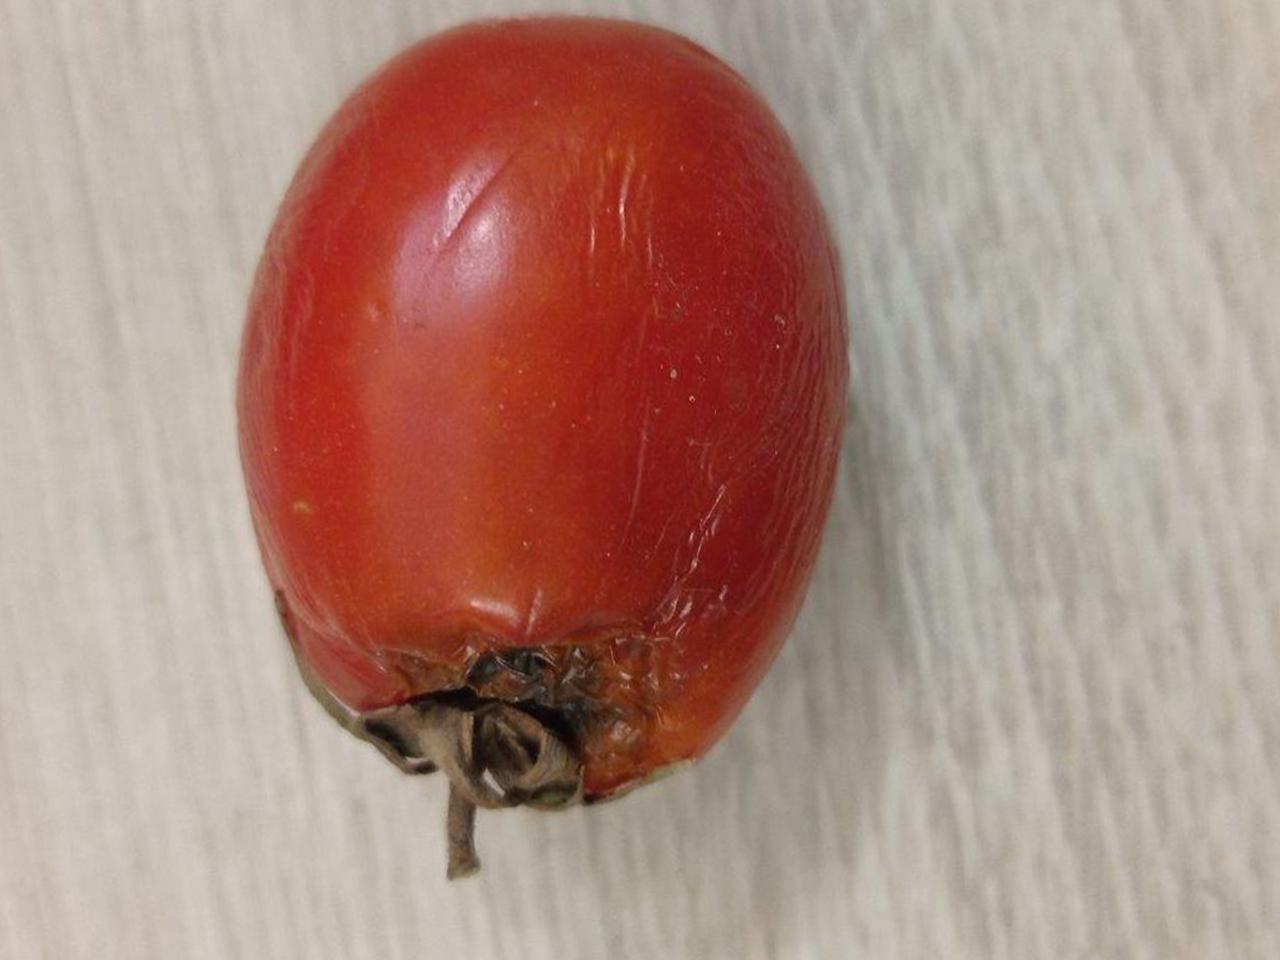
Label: Rotten